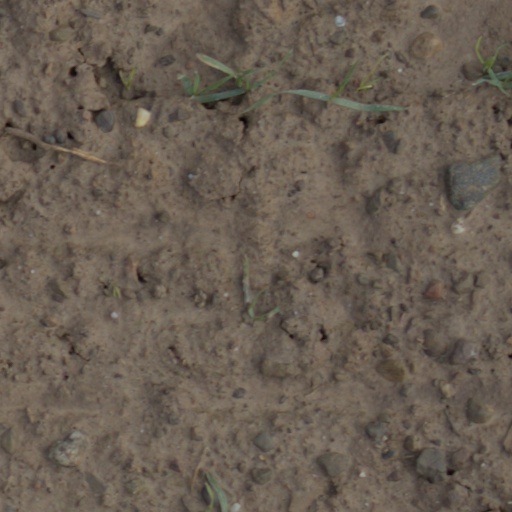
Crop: wheat